Manetti Bros.

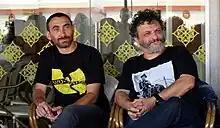
Antonio (left) and Marco (right) Manetti, at the 2017 Venice Film Festival

Marco (born 15 January 1968) and Antonio Manetti (born 16 September 1970), collectively referred to as Manetti Bros., are Italian filmmakers, famous for their musical comedies.